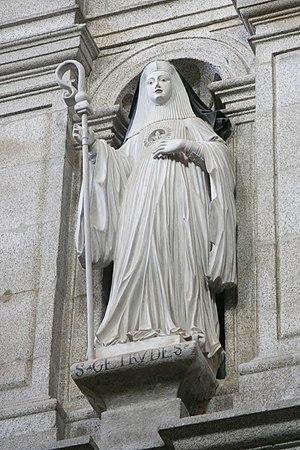
Sainte Gertrude d'Helfta, née le 6 janvier 1256 et décédée le 17 novembre 1301 ou 1302 au monastère de Helfta, est une moniale cistercienne allemande. Gratifiée de grandes faveurs mystiques elle compte parmi les figures majeures de la Mystique rhénane et est considérée comme une des initiatrices de la dévotion au Sacré-Cœur. Liturgiquement, le pape Innocent XI l'inscrivit dans le martyrologe romain de 1677 et se fête devint universelle en 1738, elle est commémorée le 16 novembre.